Ben Heine

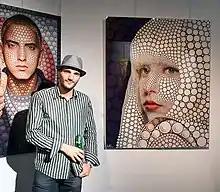
Ben Heine during an exhibition of Digital circlism

This is the name Heine has given to a whole new creative technique he has developed in 2010. It is a mix between Pop Art and Pointillism. In this project, Heine usually makes portraits of celebrities/cultural icons with digital tools using flat circles on a black background. Each circle has a single color and a single tone. "Trends Hunter" said about Digital Circlism: "Through the use of graphic software and a whole lot of creativity, Ben Heine is able to create iconic faces from history and pop culture by drawing circles of various sizes and colors. In order to give them a dynamic and 3-dimensional appearance". The artist stated he has been making portraits for over 15 years but it wasn't very long ago that he started developing this original technique. "As I've been working with digital tools recently, this came quite naturally, and I'm a big fan of Pop Art and Pointillism. Digital Circlism is a modern mix of them".